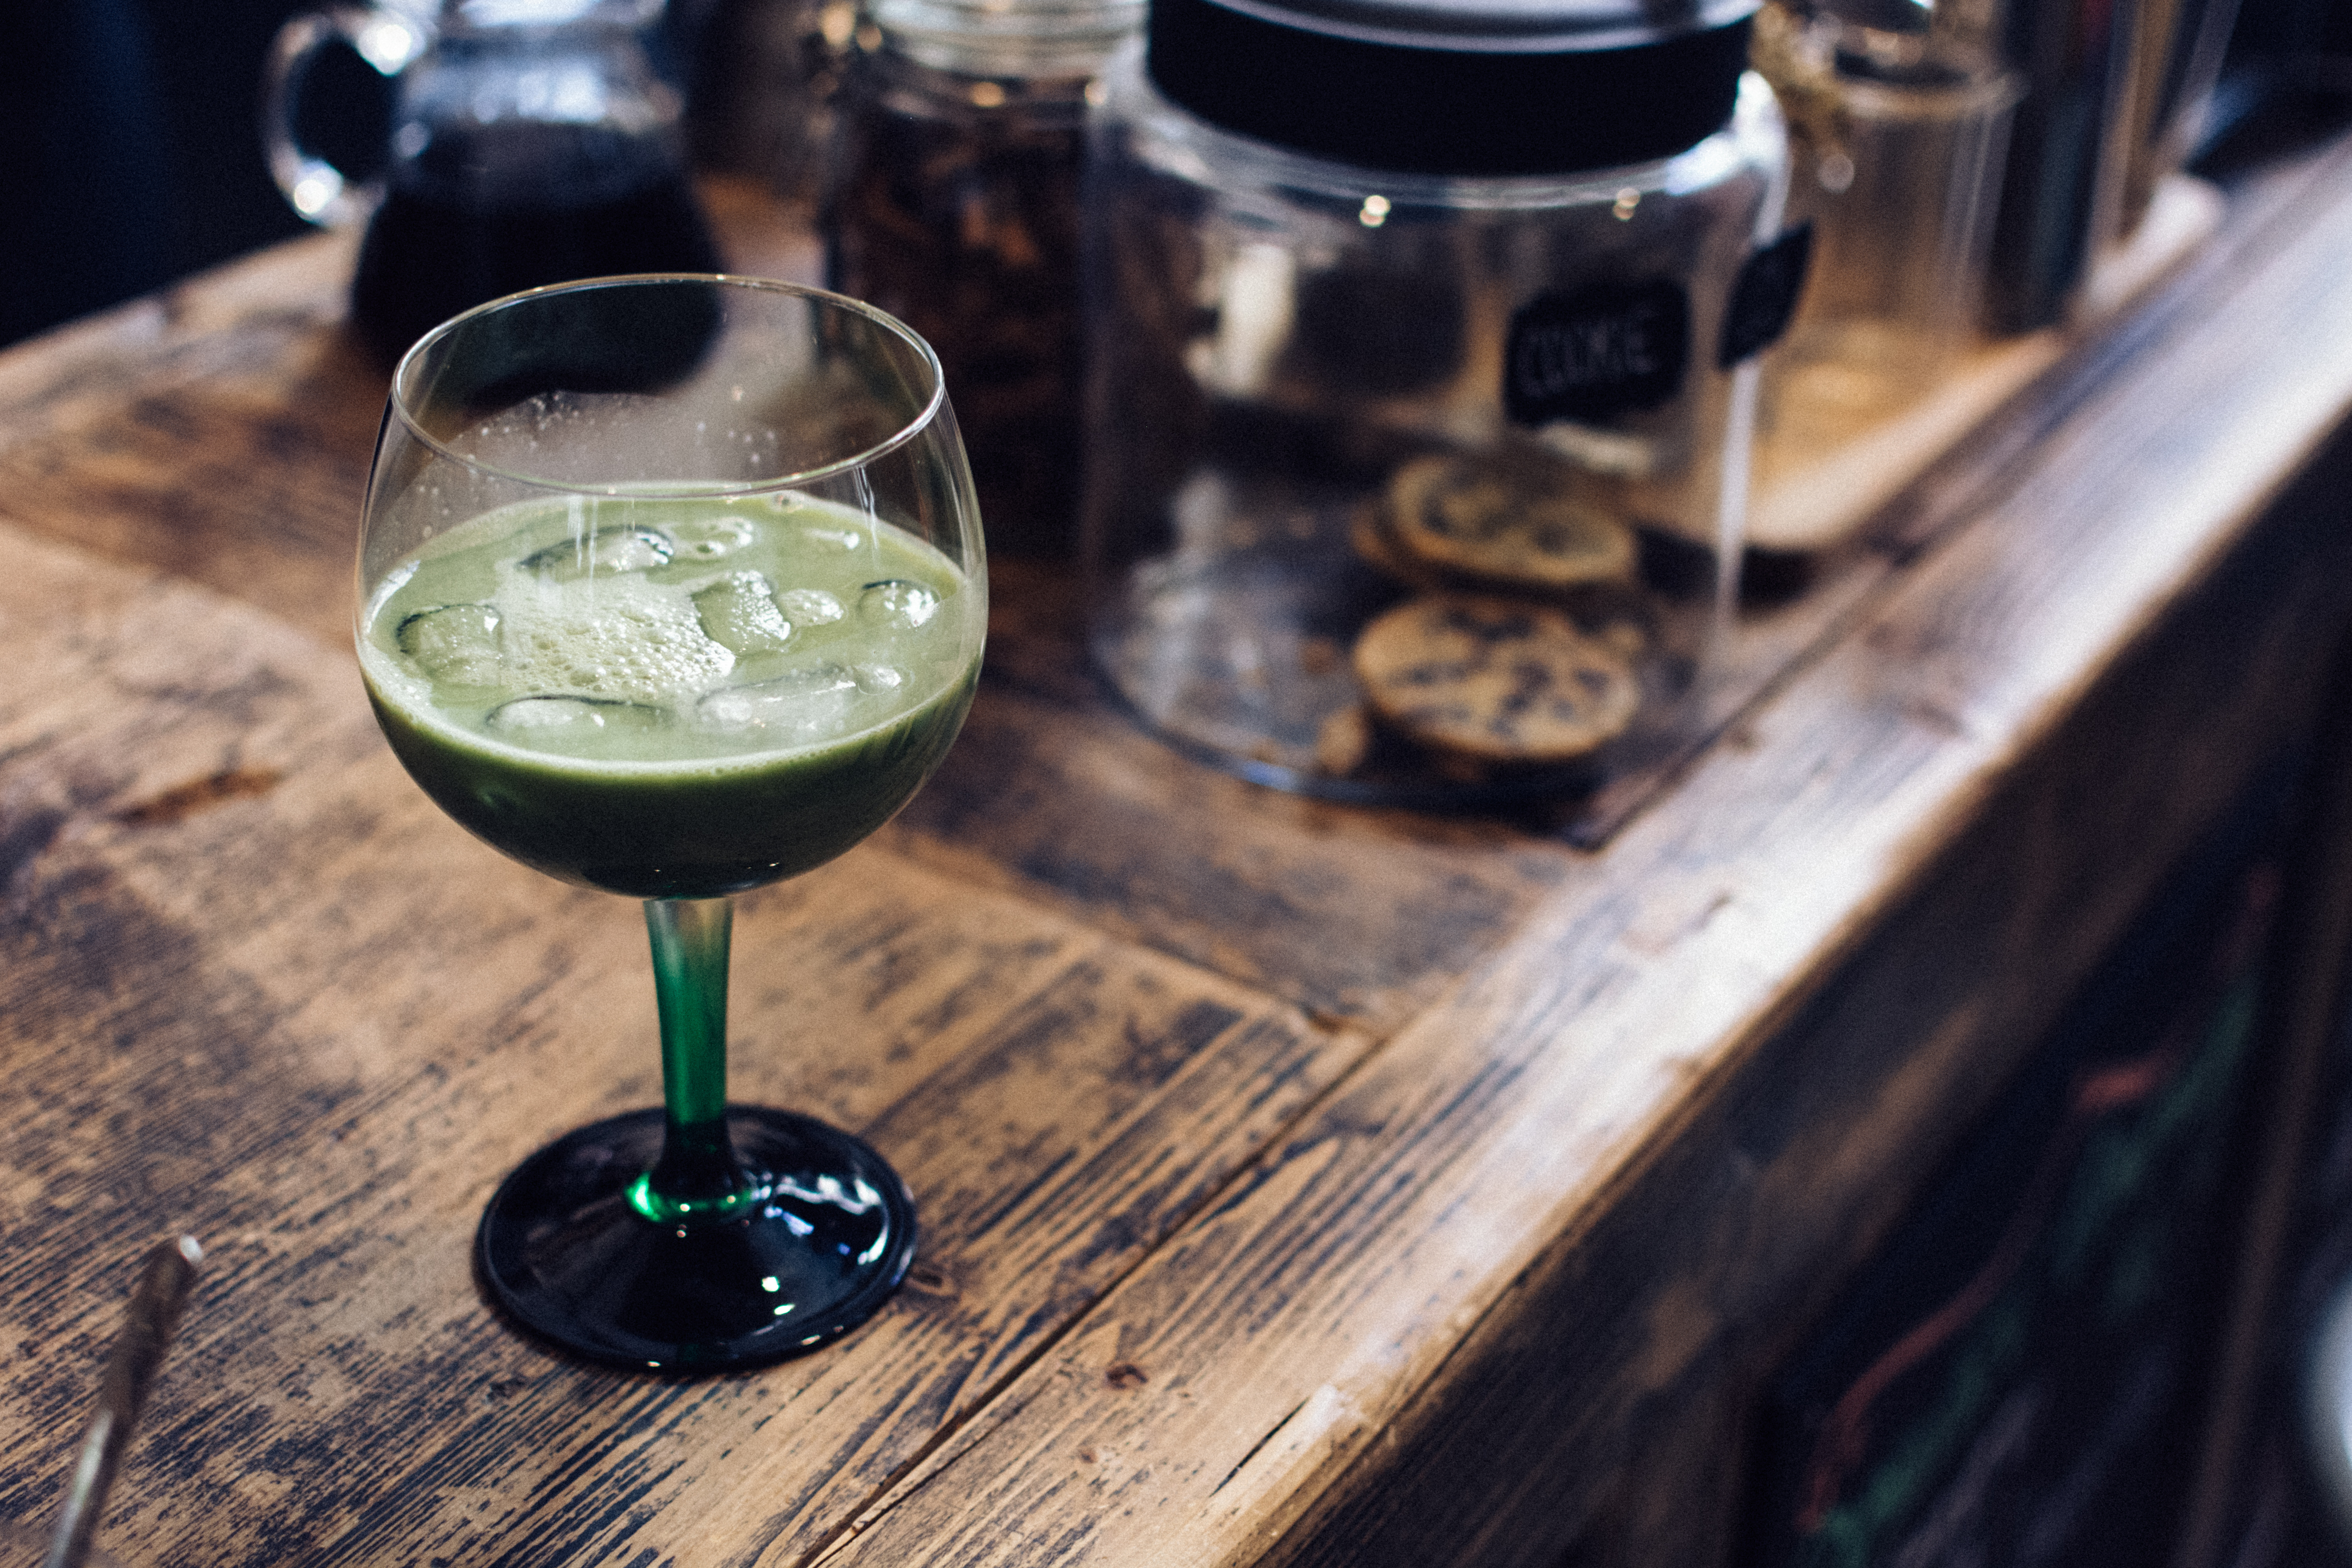
drink, alcoholic beverage, distilled beverage, liqueur, alcohol, glass, wine glass, stemware, wine cocktail, gin and tonic, champagne stemware, cocktail, wine, bottle, beer cocktail